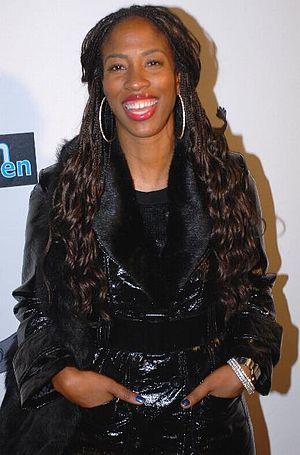
Shondrella Avery est une actrice américaine née le 26 avril 1971 à Los Angeles, en Californie.